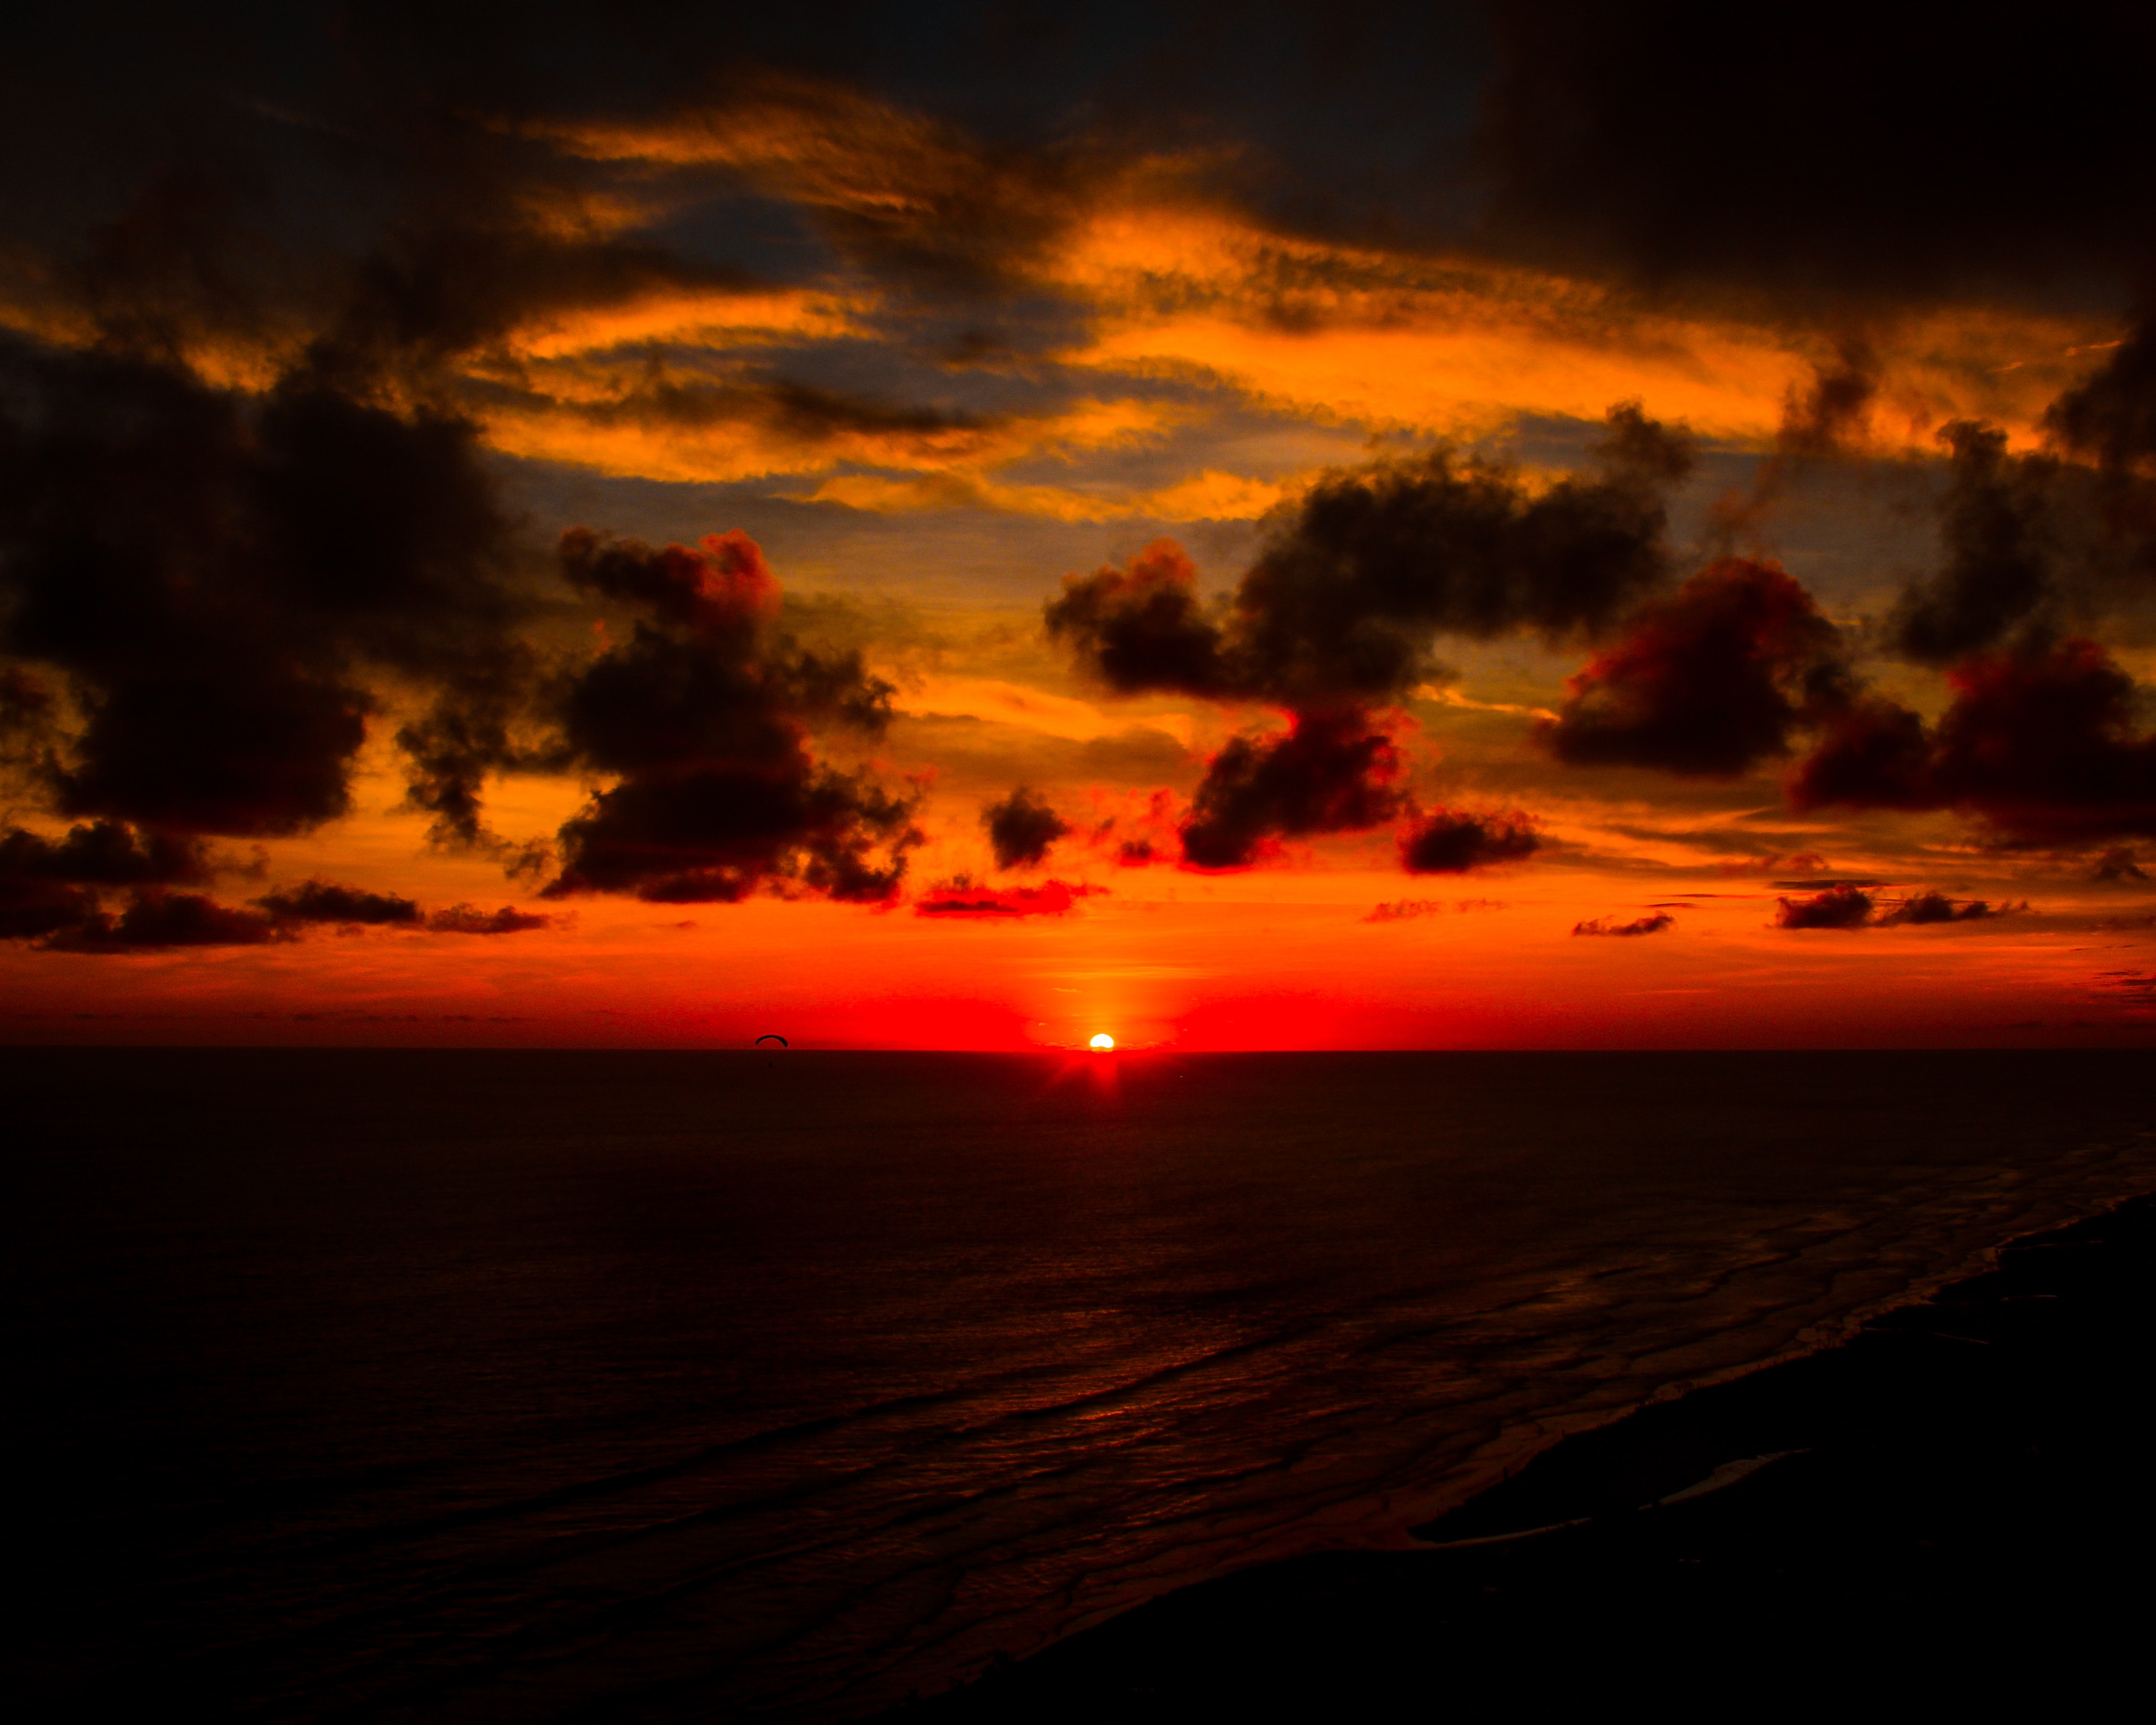
sky, afterglow, horizon, red sky at morning, sunset, sunrise, dusk, evening, cloud, red, sea, calm, morning, sound, sun, ocean, tropics, dawn, atmosphere, landscape, sunlight, caribbean, photography, geological phenomenon, cumulus, coast, heat, vacation